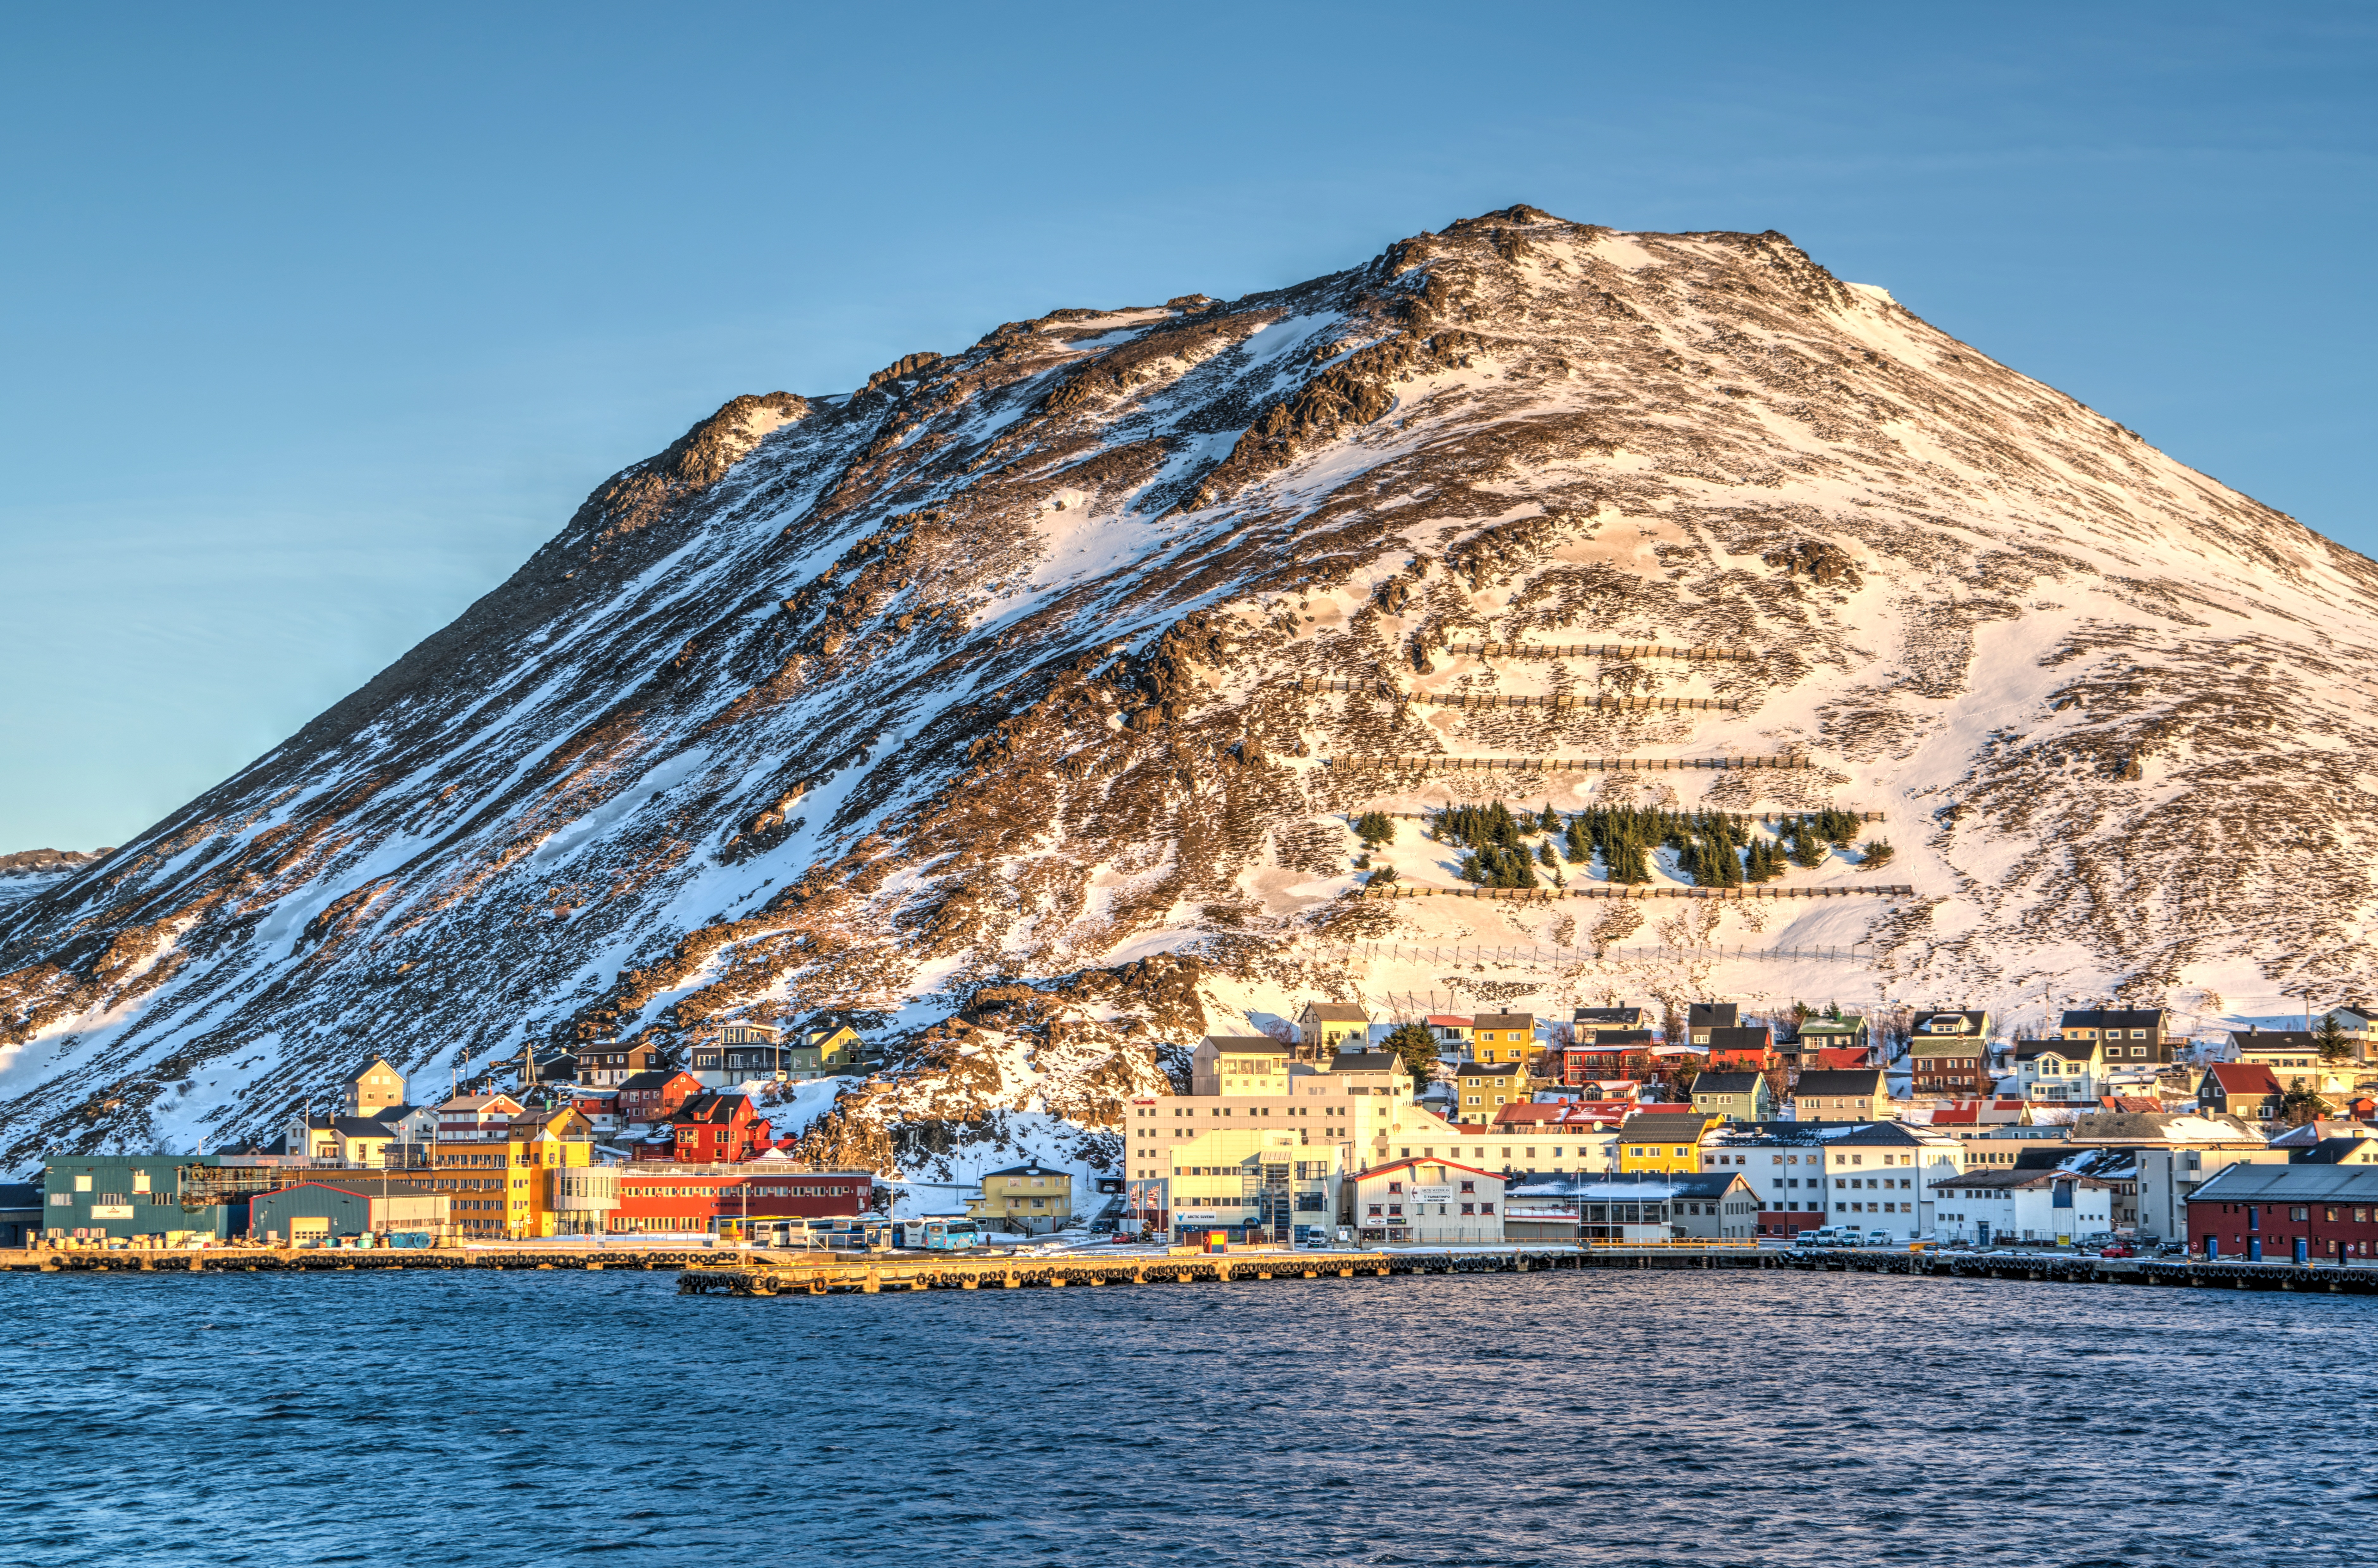
norway, mountain, architecture, honningsvag, coast, snow, tree farm, sky, seascape, nature, travel, water, scandinavia, tourism, fjord, outdoor, north, sea, scenic